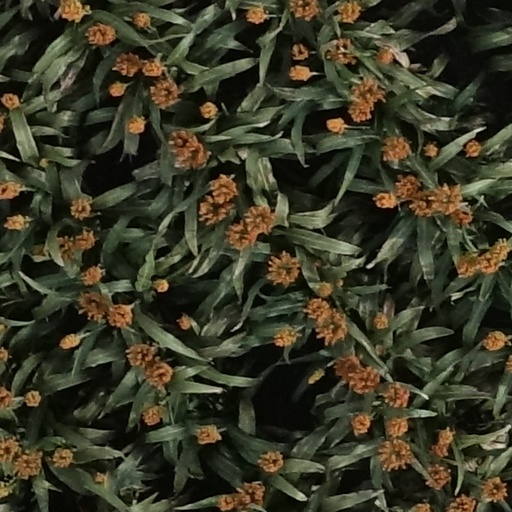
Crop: sorghum